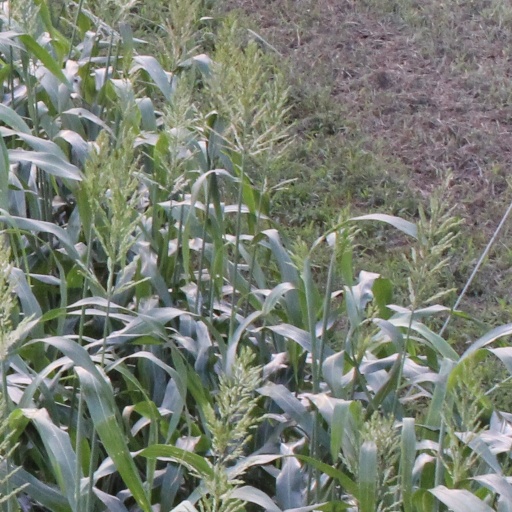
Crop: sorghum